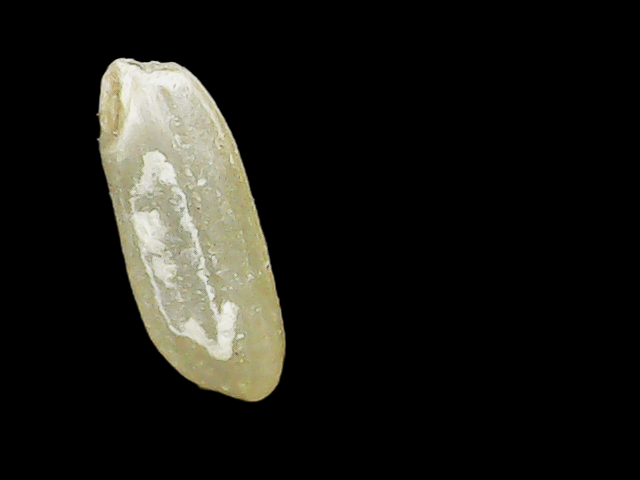
Rice variety: Binadhan17